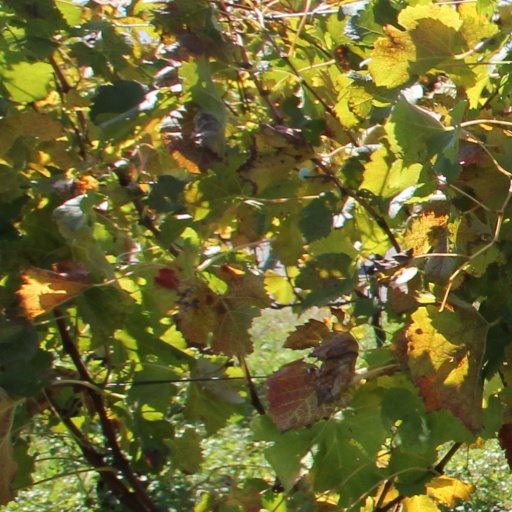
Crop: grape